La Balance

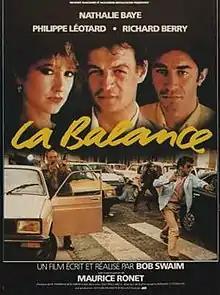
Poster

La Balance (U.S. title: "The Nark"; literal translation: "The Informer") is a 1982 French film directed by Bob Swaim. It stars Nathalie Baye, Philippe Léotard, Tchéky Karyo, Maurice Ronet, and Jean-Paul Comart. It won the César Award for Best Film, Best Actor, and Best Actress, and was nominated for Most Promising Actor (twice), Best Director, Best Original Screenplay, and Best Editing. The film had a total of 4,192,189 admissions in France, becoming the fifth highest-grossing film of the year.